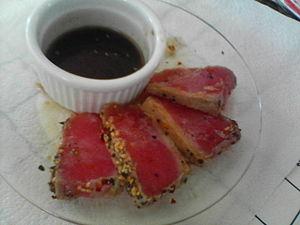
Le ponzu est une sauce de la cuisine japonaise à base d'agrumes acides japonais sudachi, yuzu, kabosu, etc.